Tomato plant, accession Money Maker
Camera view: horizontal (90 deg, fisheye); turntable rotation: 60 degrees
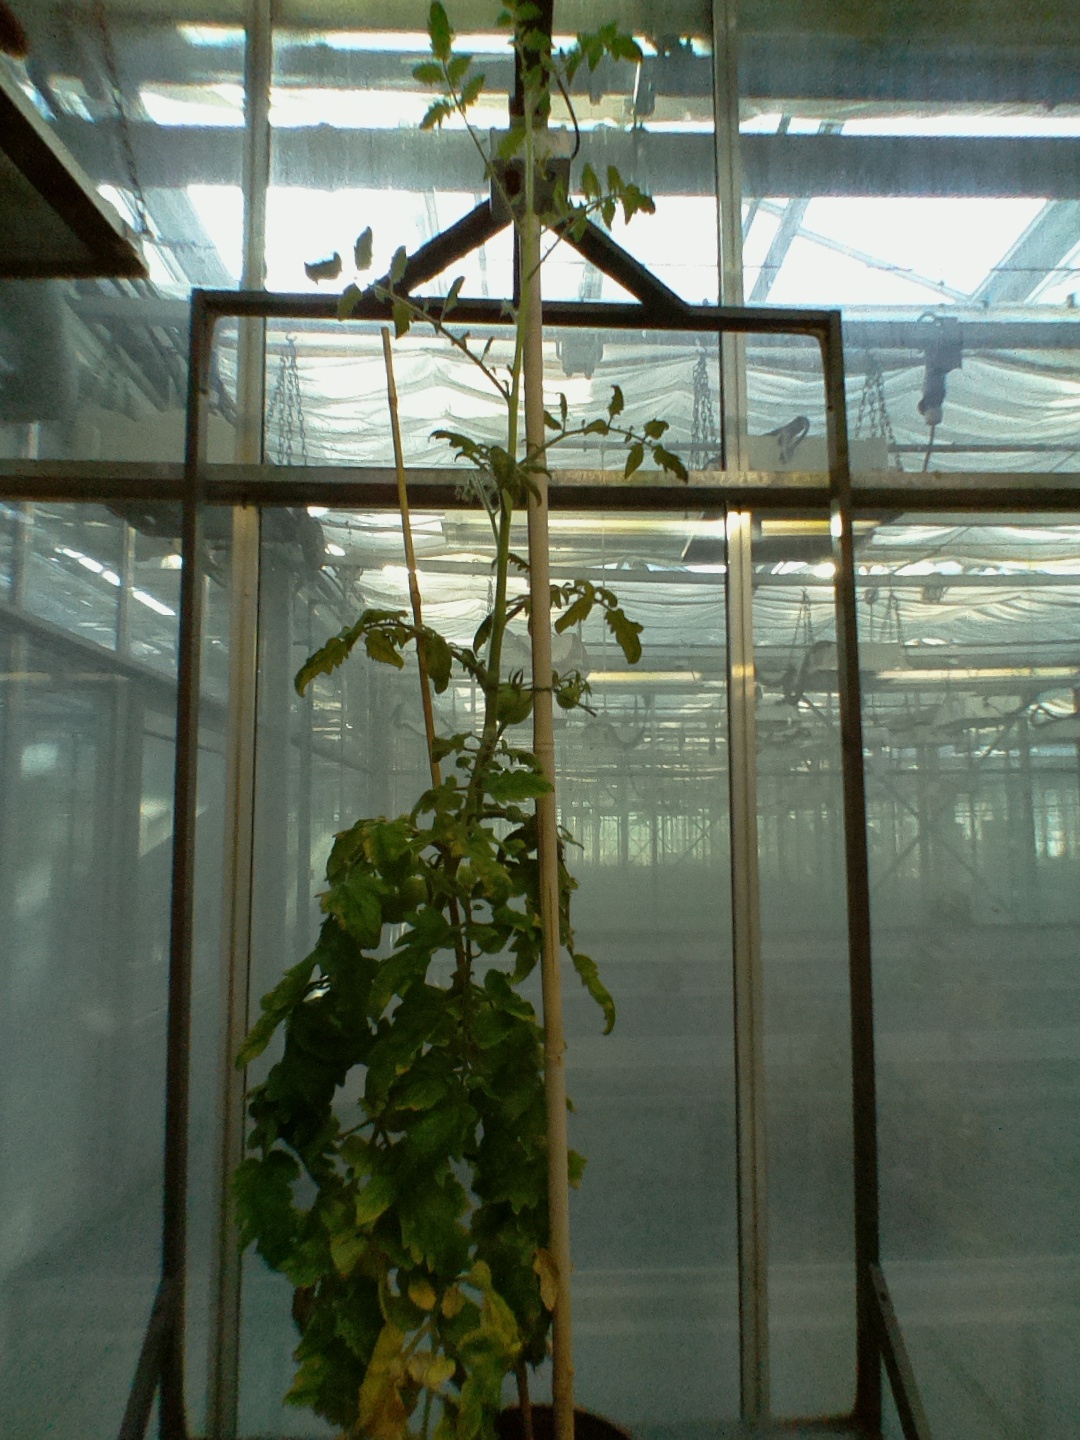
BBCH growth stage 78: 80% -90% of final fruit size